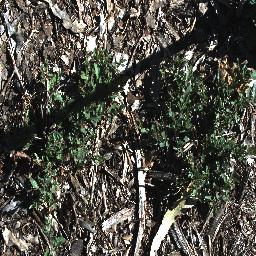
Label: chinee_apple